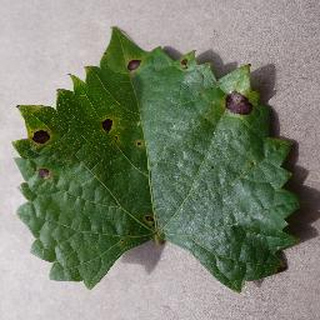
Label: grape_black_rot